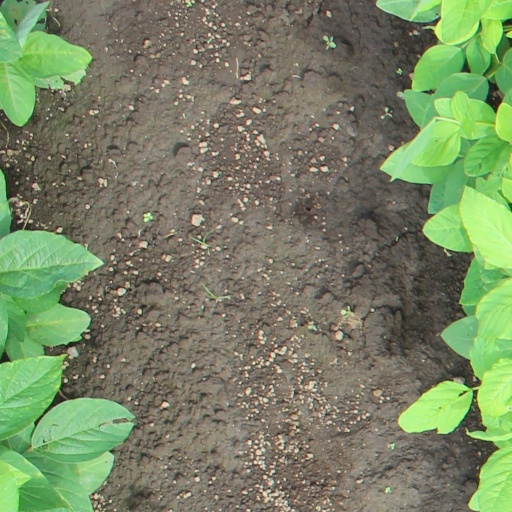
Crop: soybean